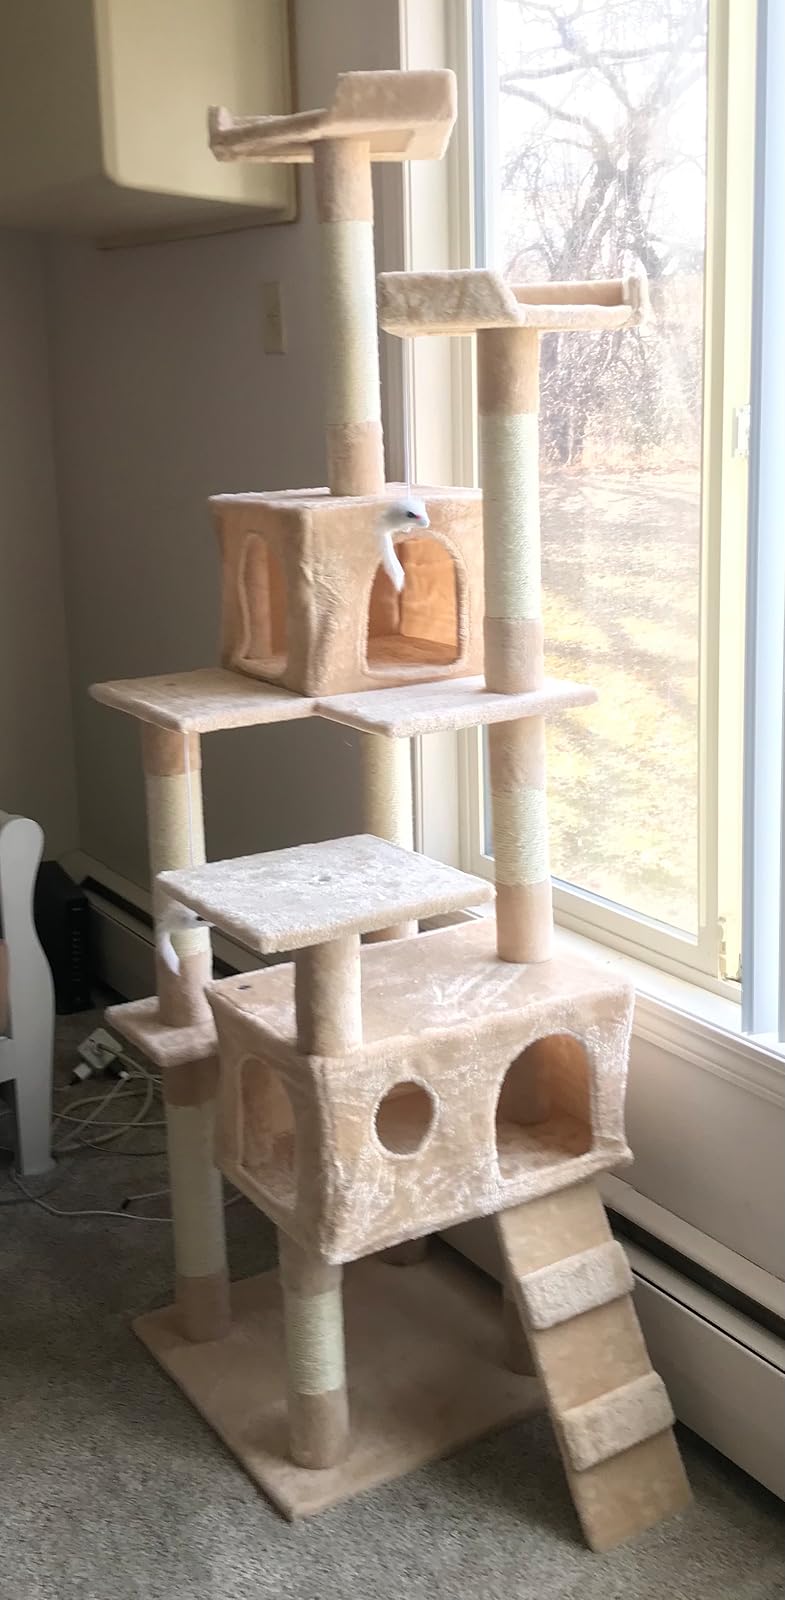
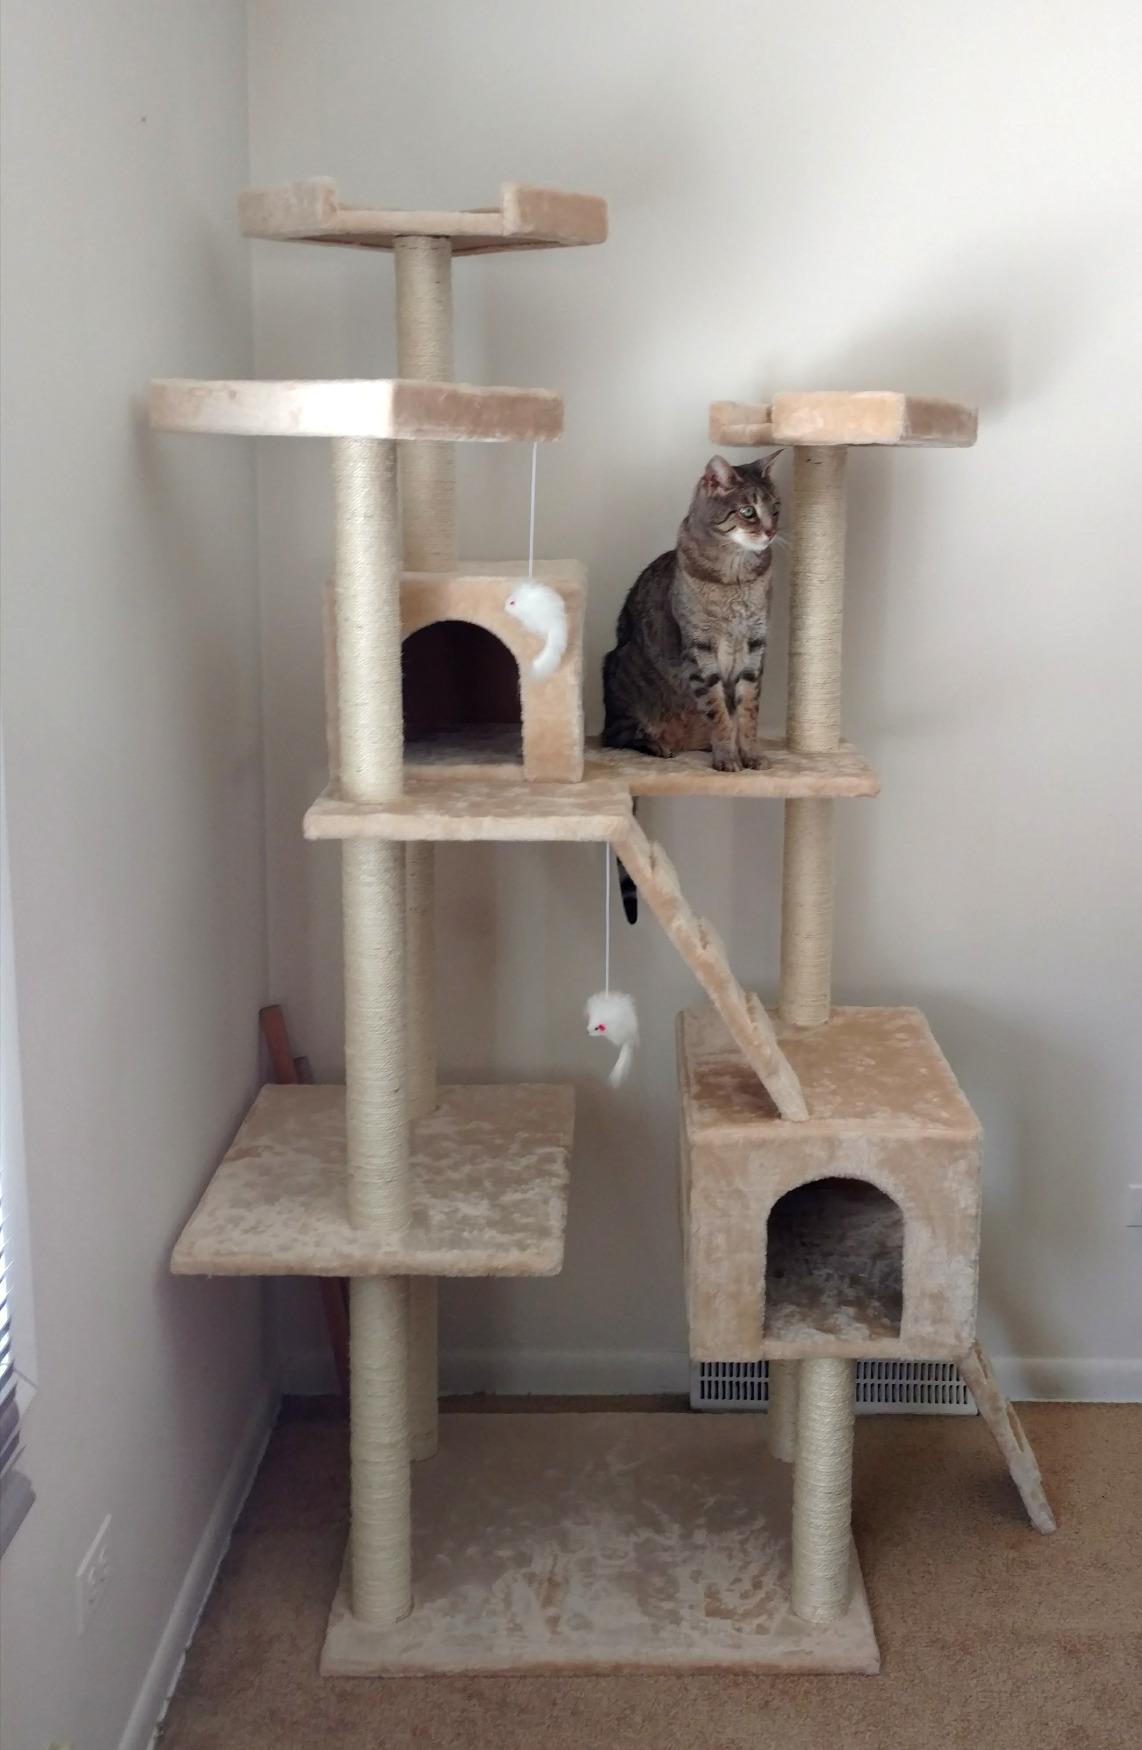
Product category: items_cat tree
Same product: no